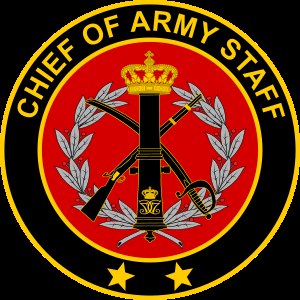
Hærchef (Danmark)
Chefen for Hærstabens mønt
Hærchefen er den øverste militære leder for Hæren, med undtagelse for Forsvarschefen. Stillingen som hærchef kan føres tilbage til 1808, med oprettelsen af Generalstaben. Den nuværende hærchef er generalmajor Michael Lollesgaard.